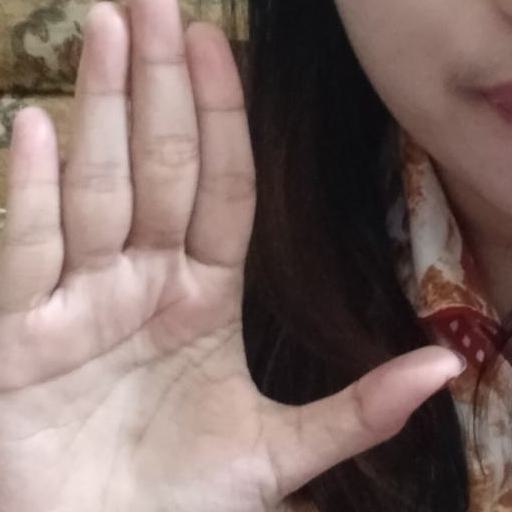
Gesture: stop